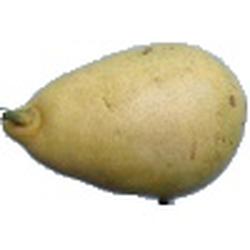
Label: Pear